Kings Norton Junction

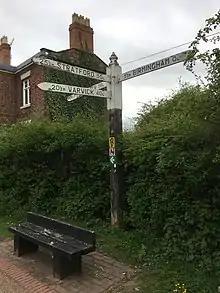
Kings Norton Junction finger post

From the junction, the Worcester and Birmingham Canal to the north is level to the junction with the Birmingham Canal Navigations at Worcester Bar Junction, away. To the south, it remains level for as it passes through Wast Hill, Shortwood and Tardebigge tunnels, until it arrives at the top lock of the thirty that form the Tardebigge flight. The Stratford-upon-Avon Canal initially heads towards the east, before turning to the south-east, and is level for , after which 19 locks drop the canal down to Kingswood Junction and the Grand Union Canal.